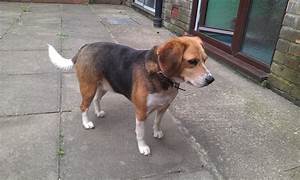
Label: cane